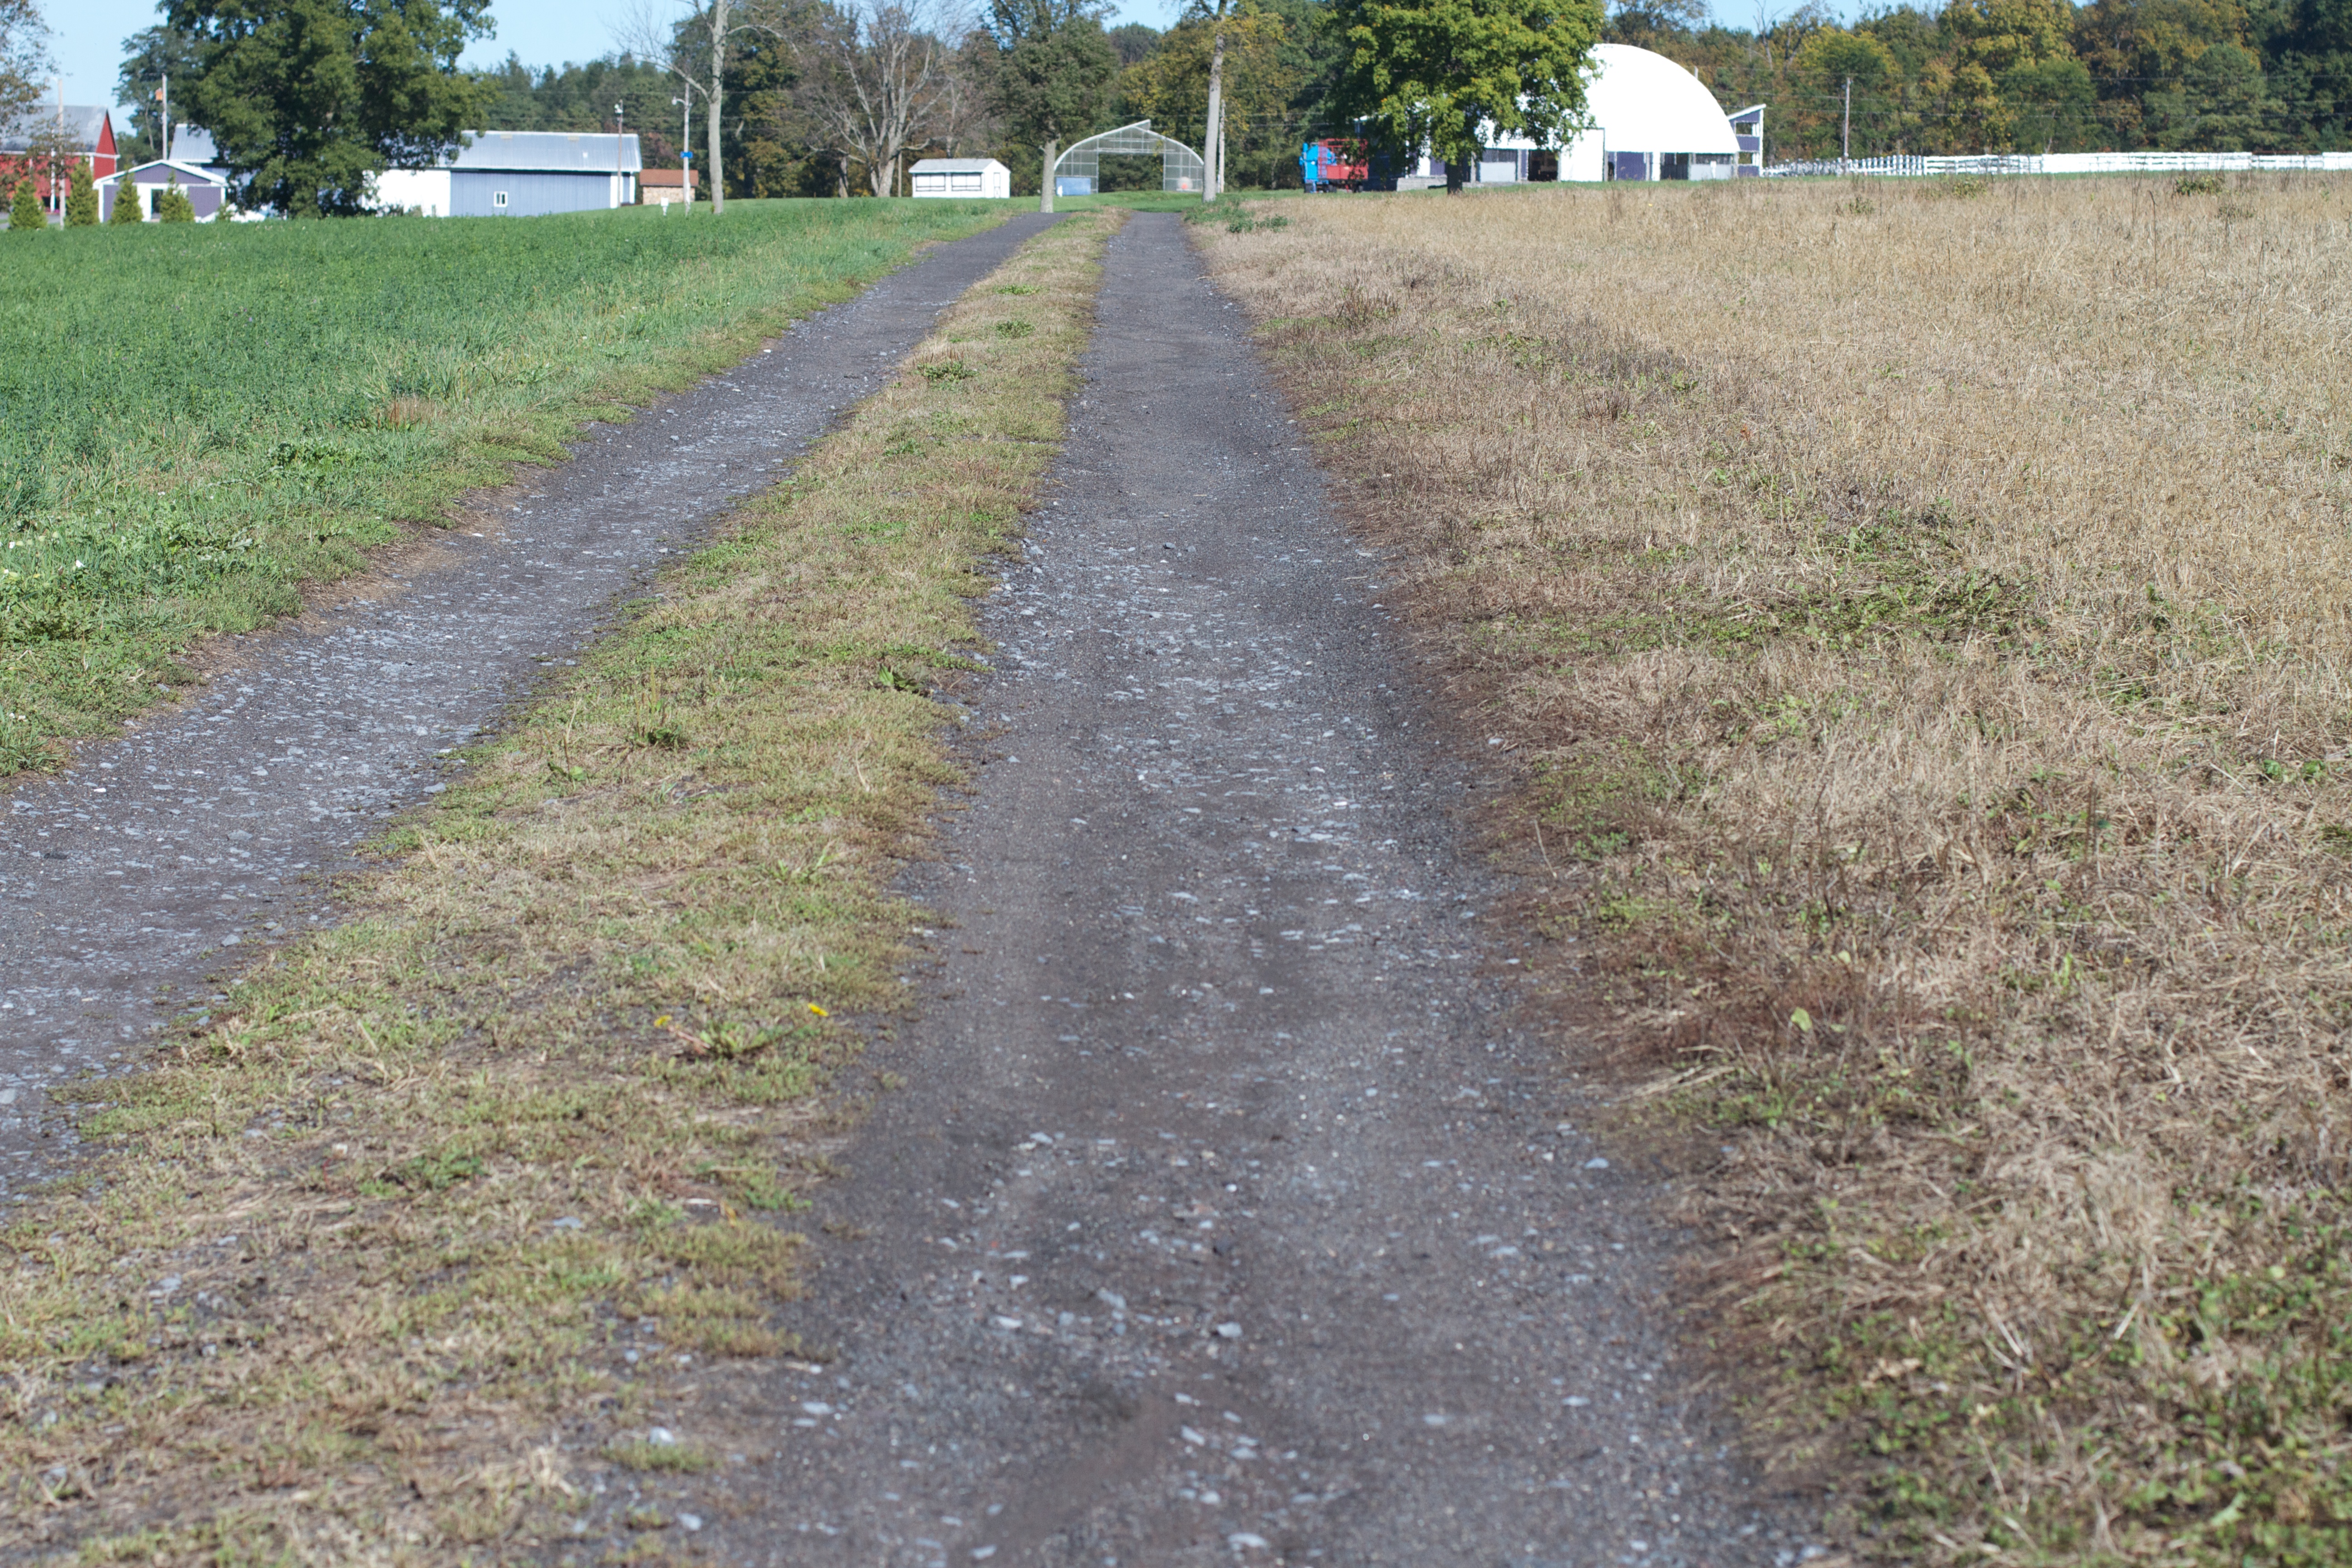
road, trail, lawn, sidewalk, asphalt, walkway, soil, waterway, shrub, convergence, ditch, road surface